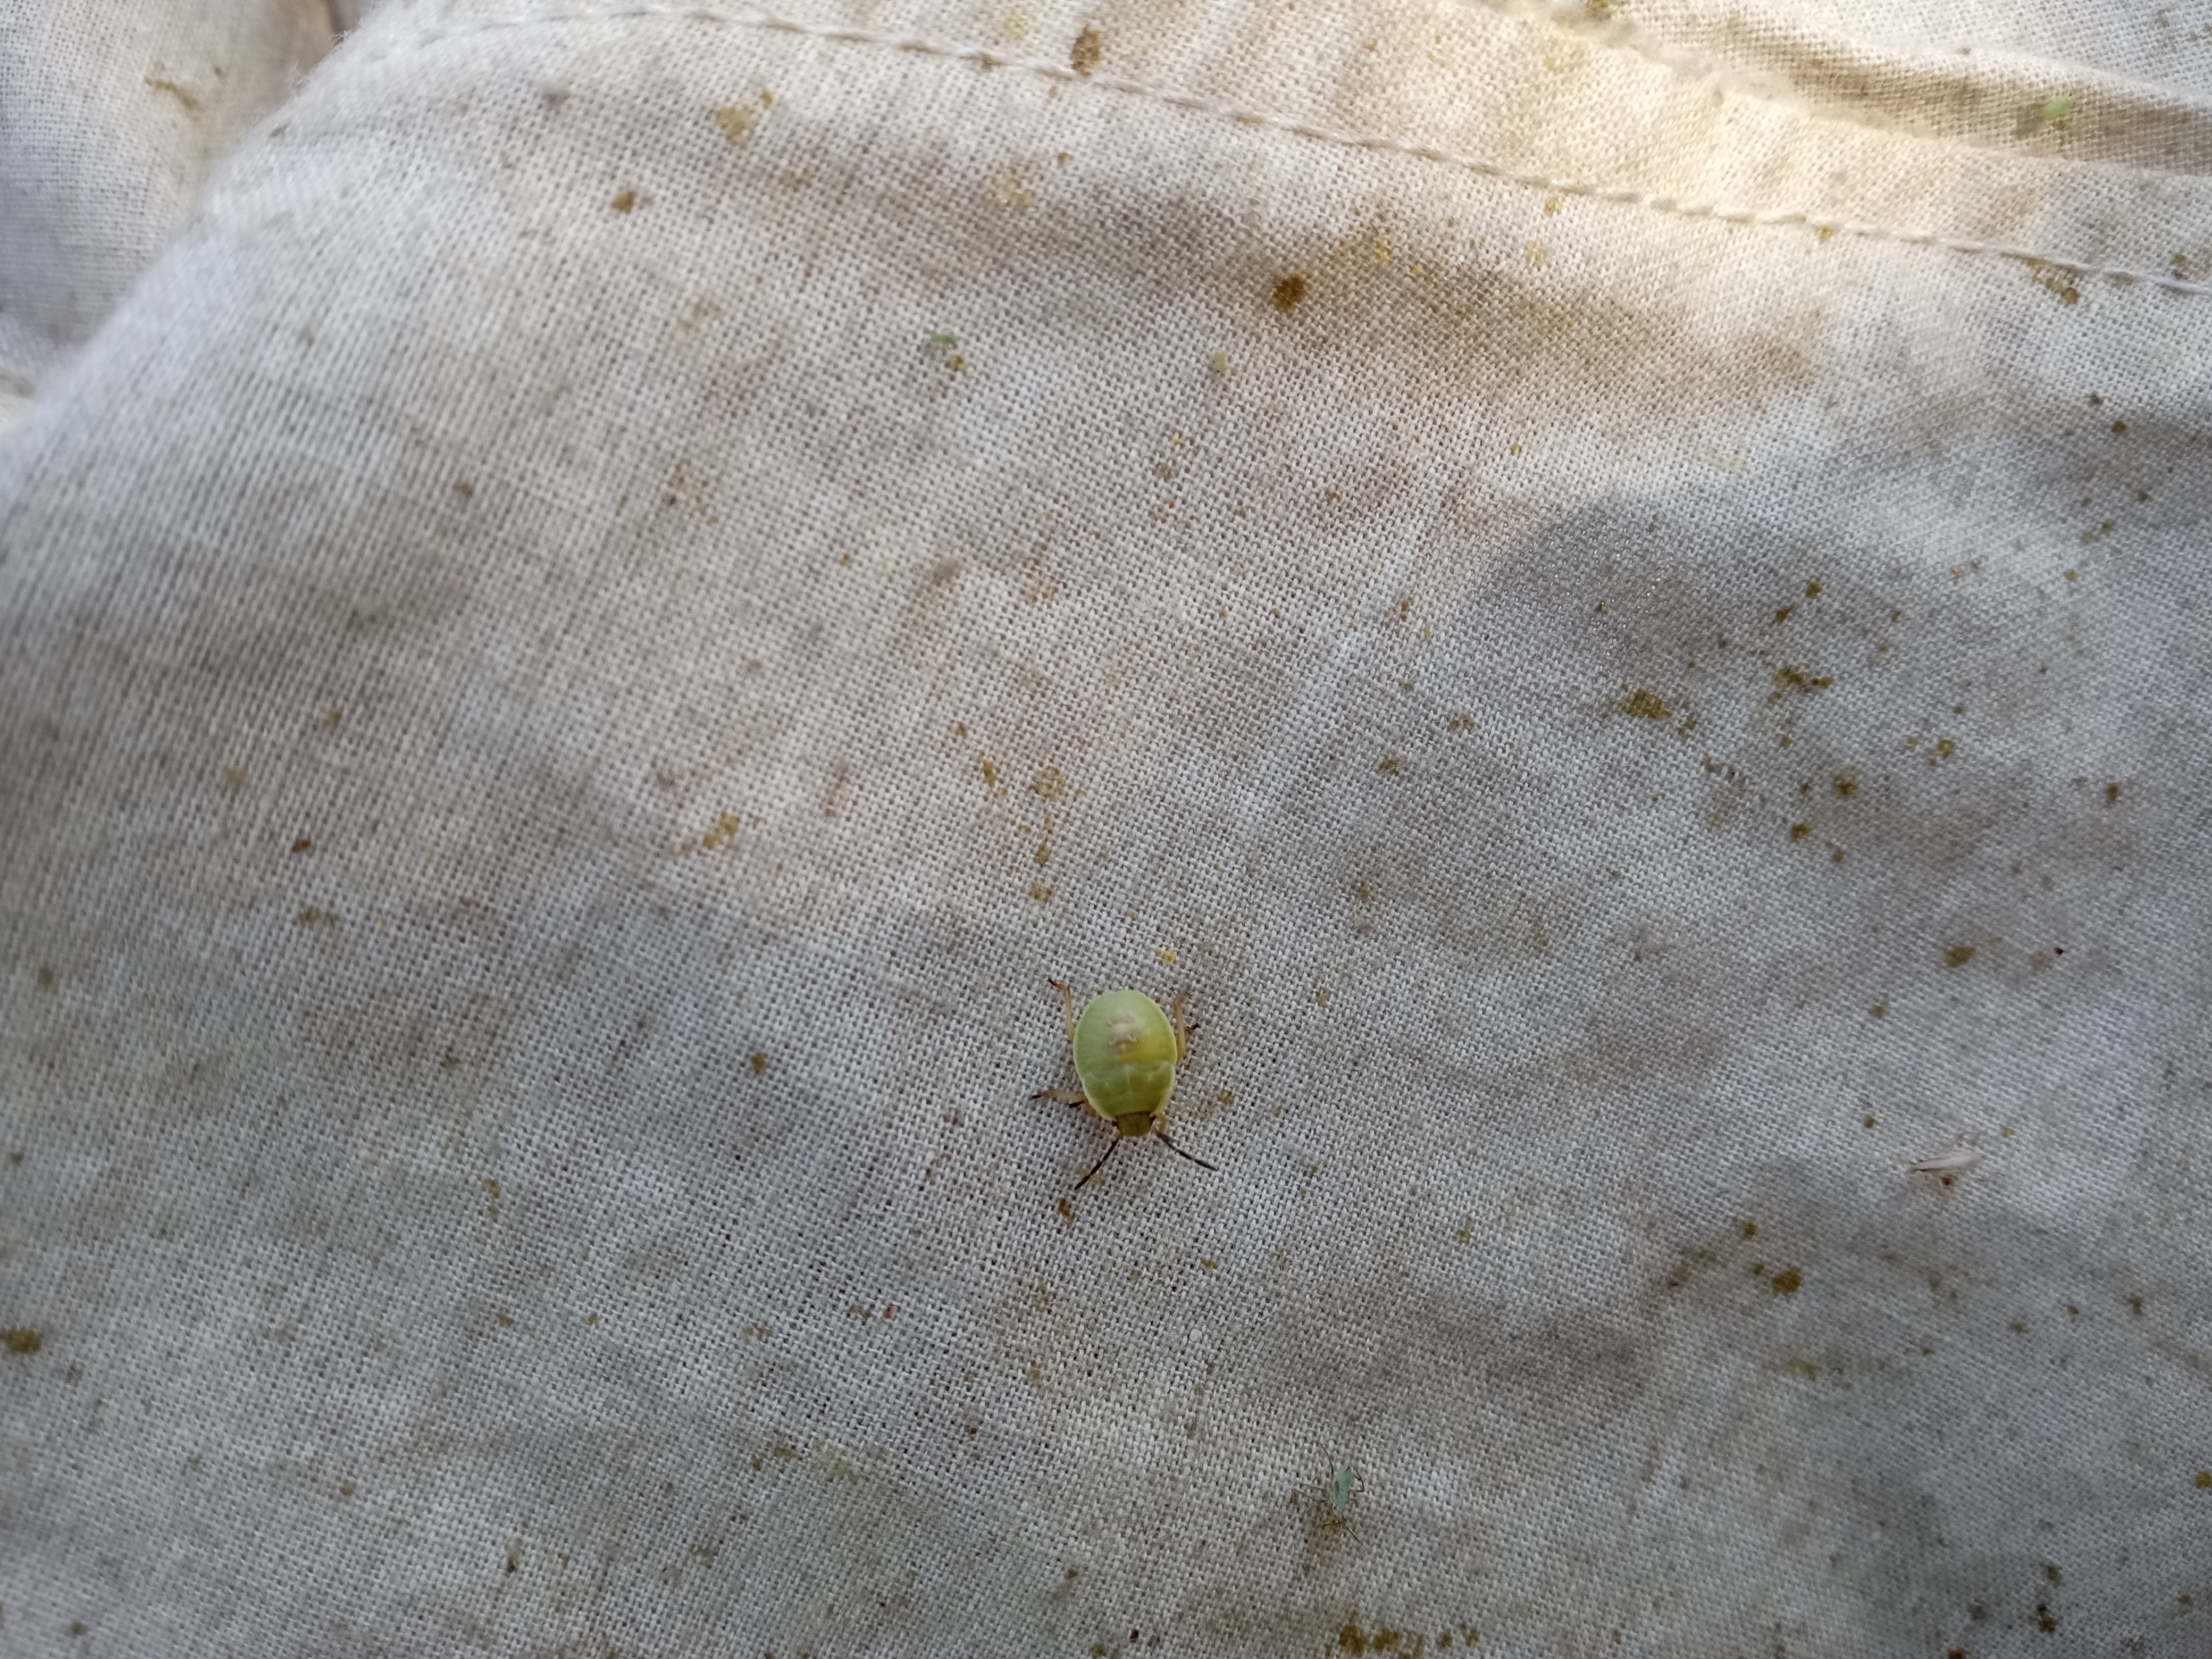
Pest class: stink_bug